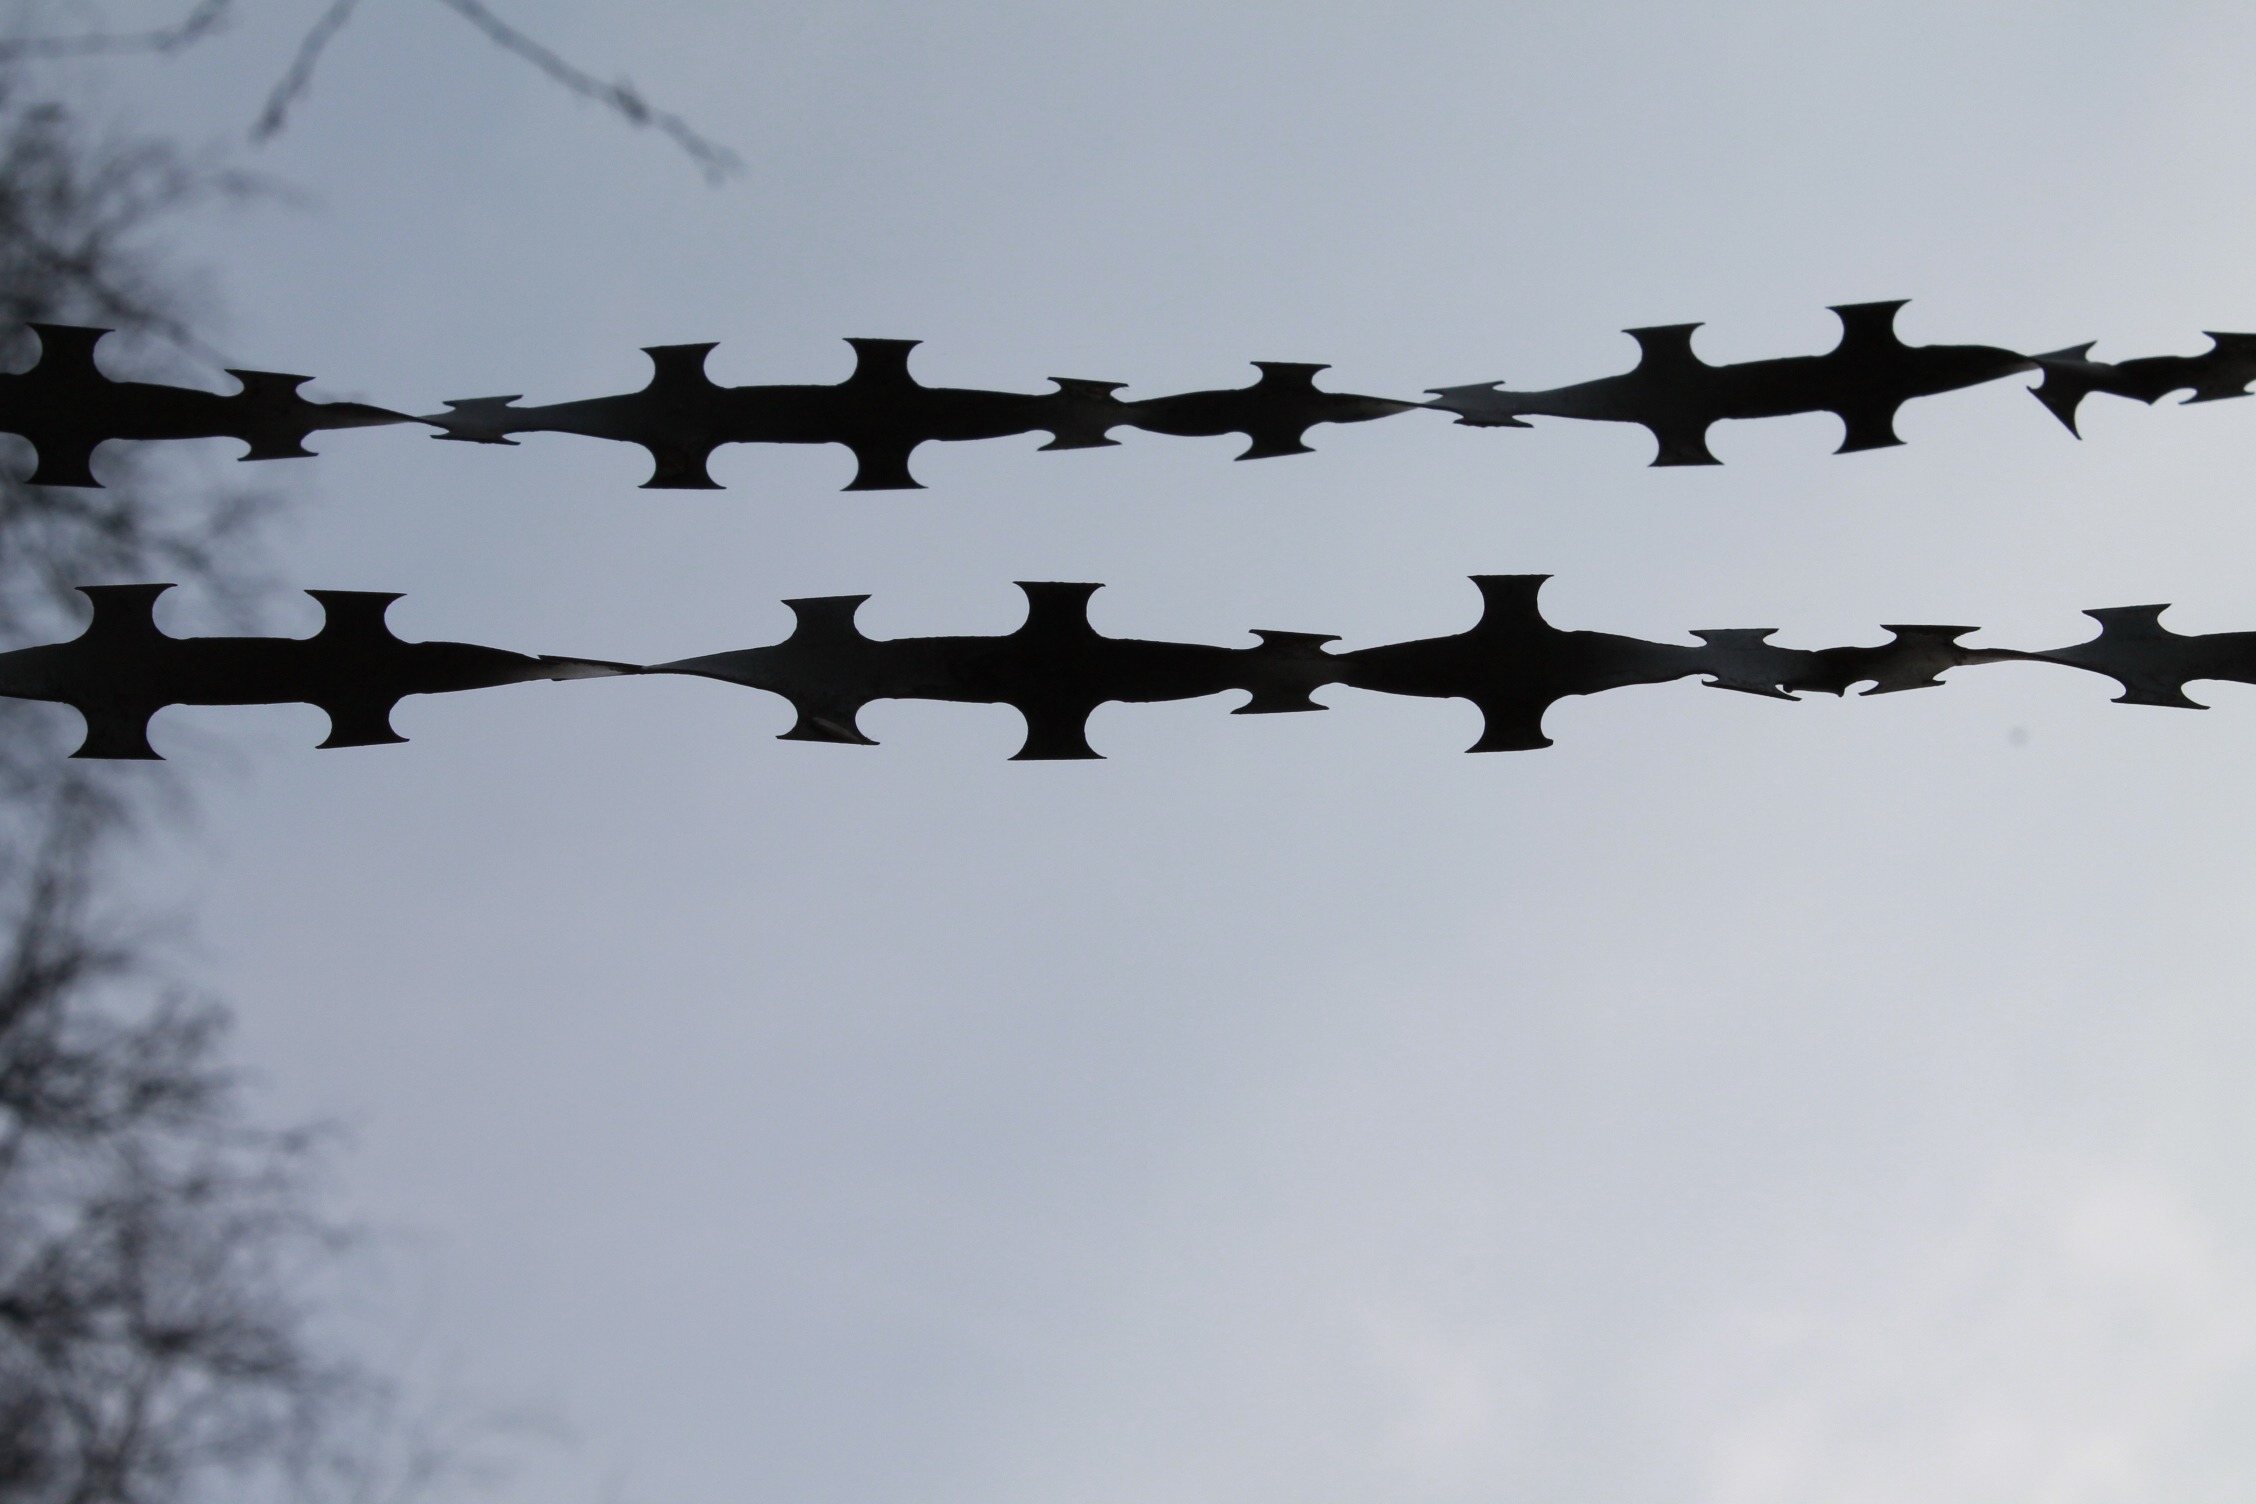
branch, wing, fence, barbed wire, sky, airplane, line, vehicle, secure, natodraht, atmosphere of earth, outdoor structure, wire fencing, home fencing, tape barbed wire, razor wire